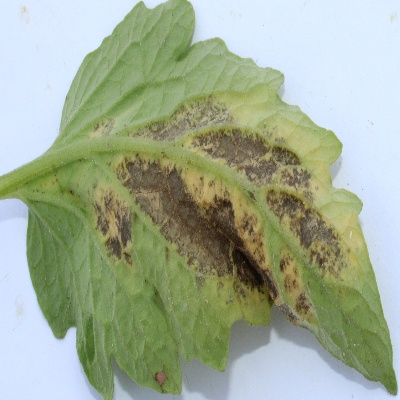
Crop: Tomato
Condition: septoria leaf spot